1962 Australian Touring Car Championship

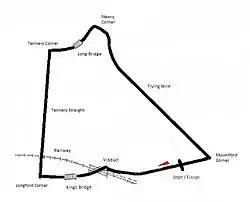
Layout of the Longford Circuit (1953-1968)

The 1962 Australian Touring Car Championship was a CAMS sanctioned Australian motor racing title for Appendix J Touring Cars. It was contested as a single race, staged at the Longford Circuit, in Tasmania, Australia, on 3 March 1962. The title, which was the third Australian Touring Car Championship, was won by Bob Jane, driving a Jaguar Mark 2 3.8.